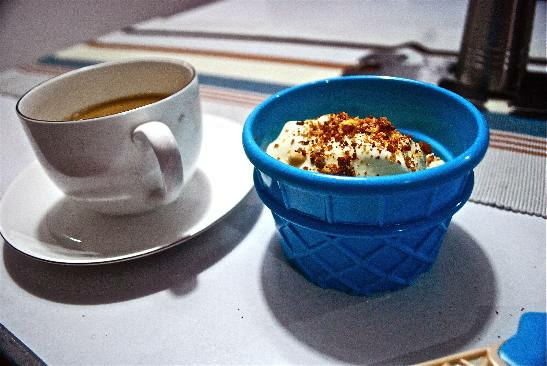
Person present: No